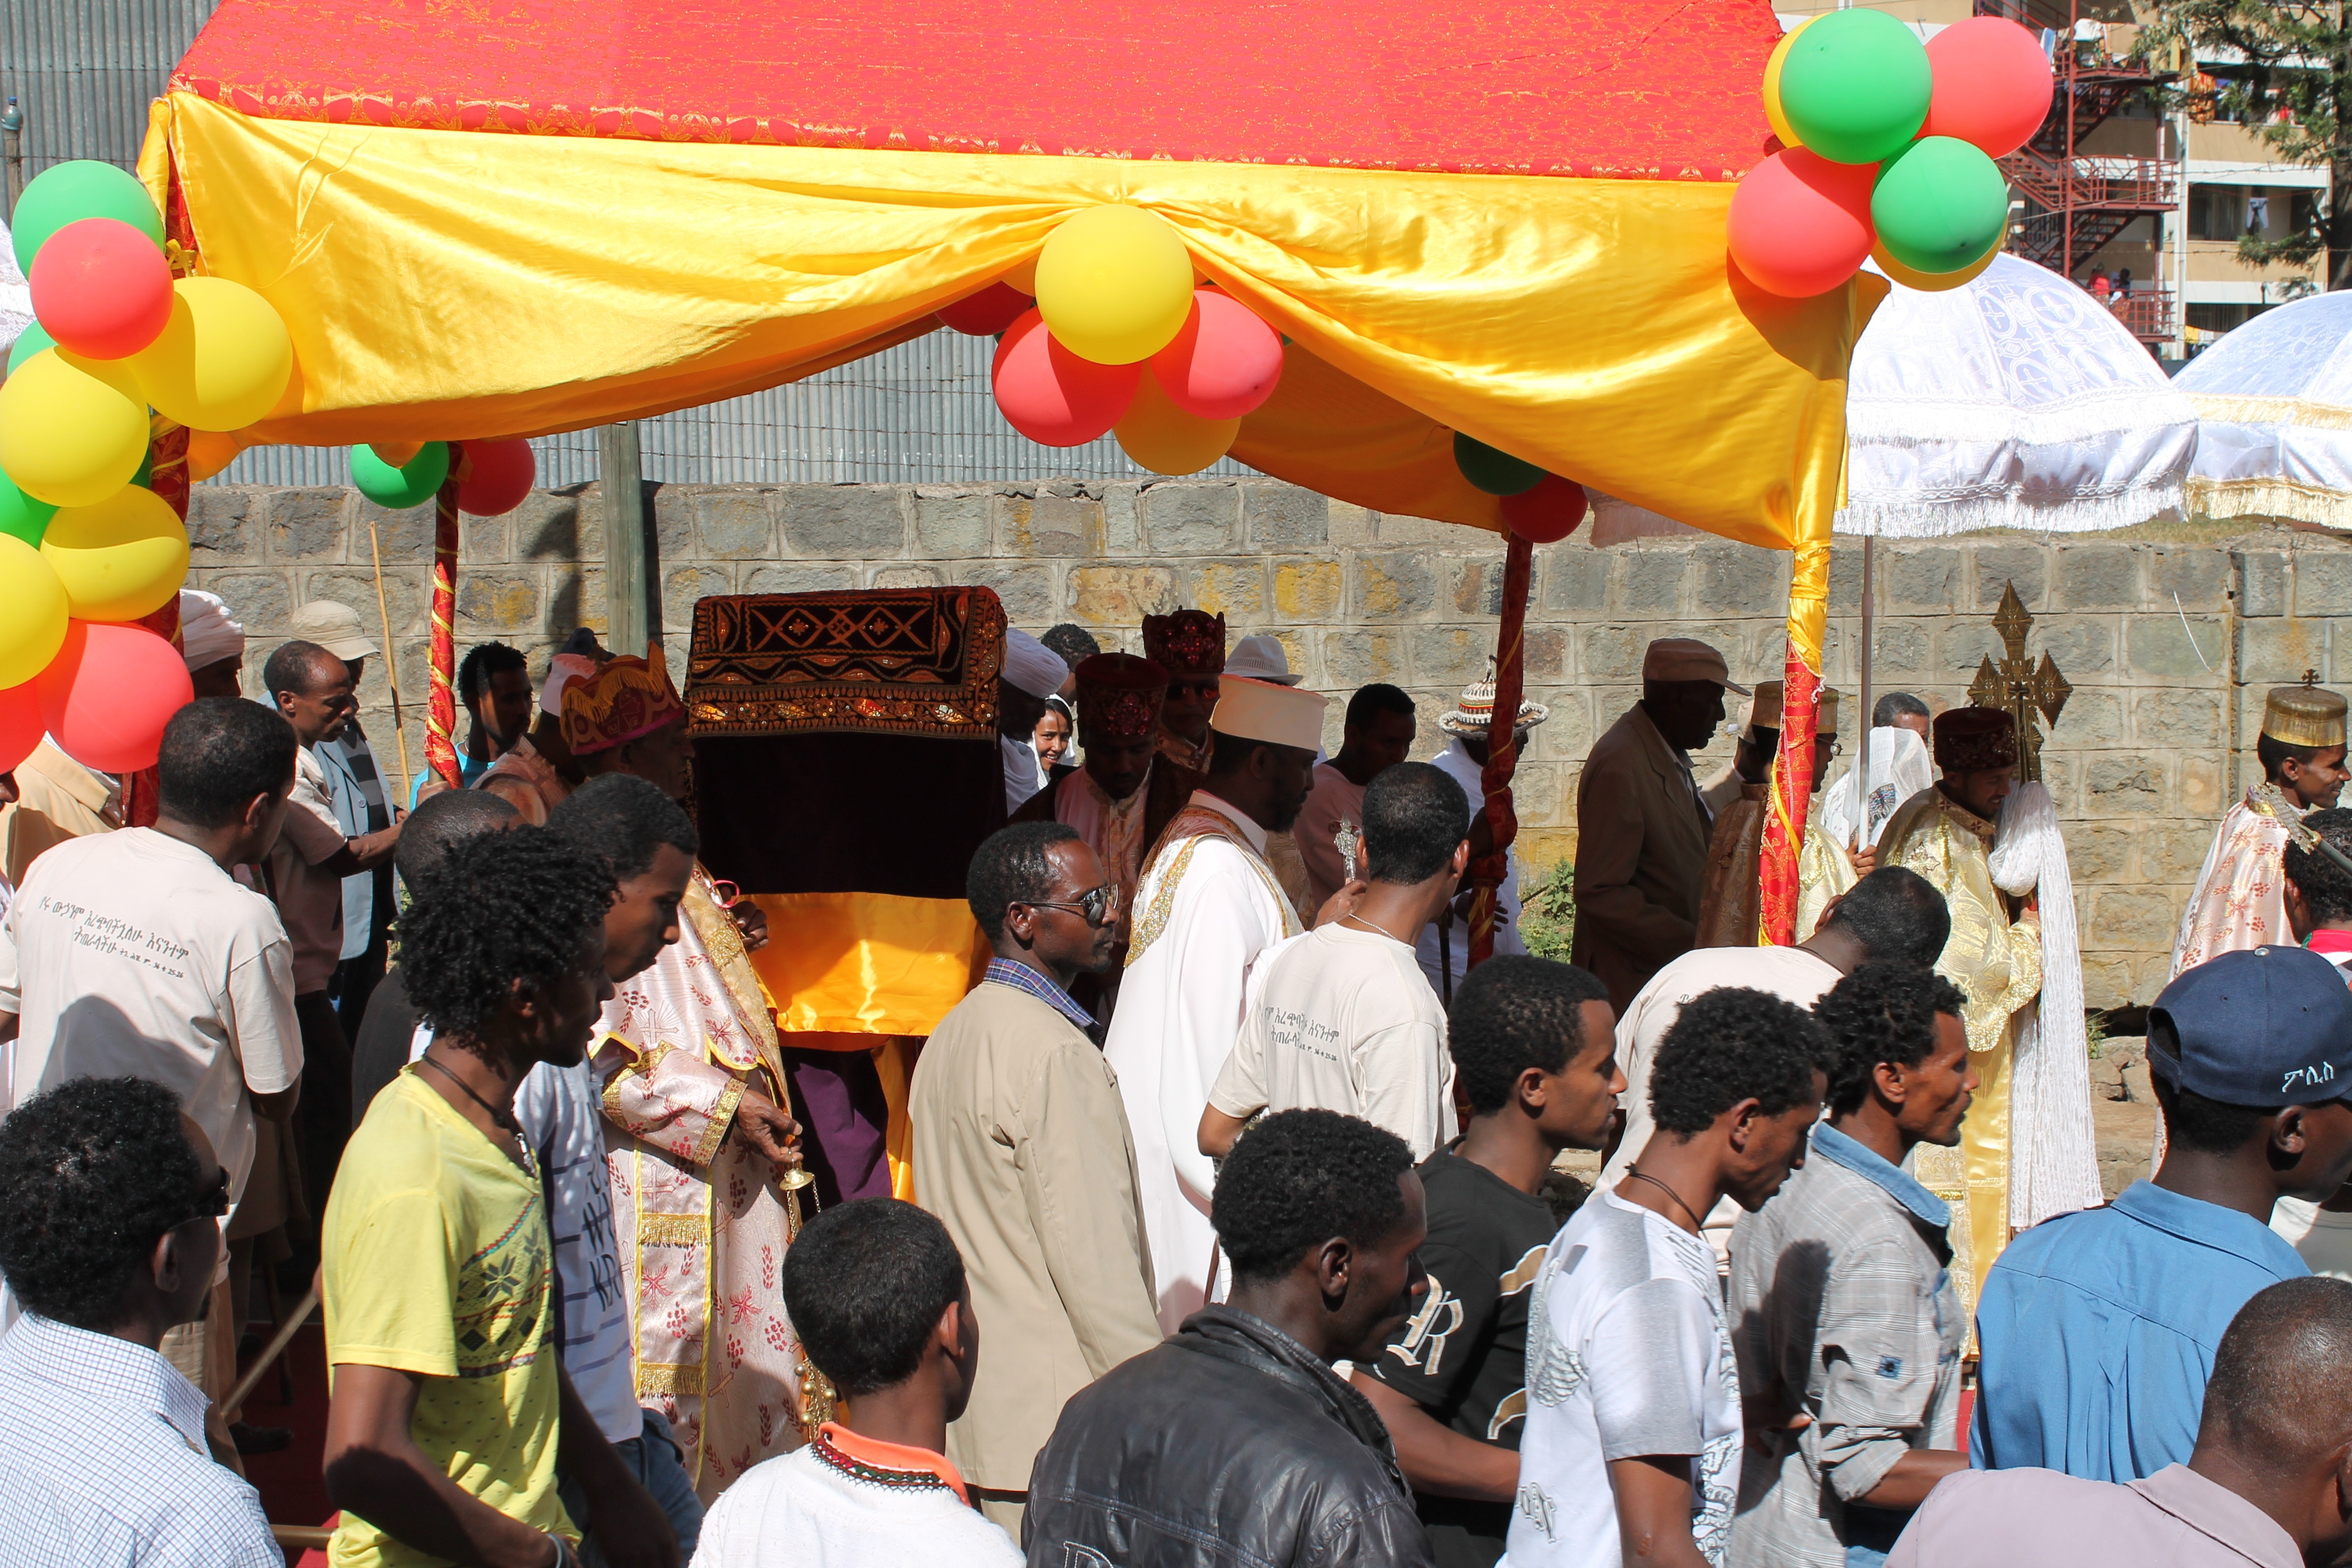
crowd, recreation, celebration, parade, religious, ceremony, festival, fun, fete, tables, orthodox, law, event, tradition, ethiopia, timkat